Charles Rennie Mackintosh

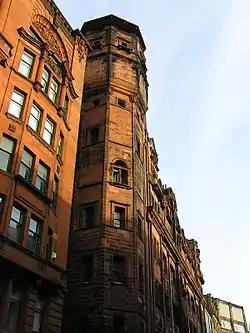
"The Lighthouse", Charles Mackintosh's Glasgow Herald building.

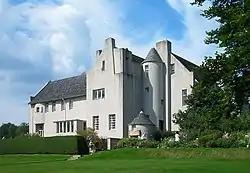
Hill House, Helensburgh, near Glasgow.

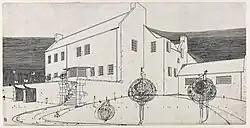
Mackintosh's drawing for Windy Hill, at Kilmacolm.

Although moderately popular (for a period) in his native Scotland, most of Mackintosh's more ambitious designs were not built. Designs for various buildings for the 1901 Glasgow International Exhibition were not constructed, neither was his "Haus eines Kunstfreundes" (Art Lover's House) of the same year. He competed in the 1903 design competition for Liverpool Cathedral, but failed to gain a place on the shortlist (the winner was Giles Gilbert Scott).